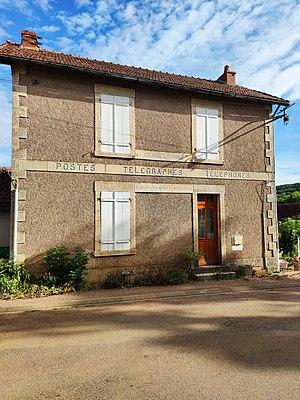
Ancienne poste de Chevannes-Changy (58).
Chevannes-Changy est une commune française de Puisaye située dans le département de la Nièvre, en région Bourgogne-Franche-Comté.